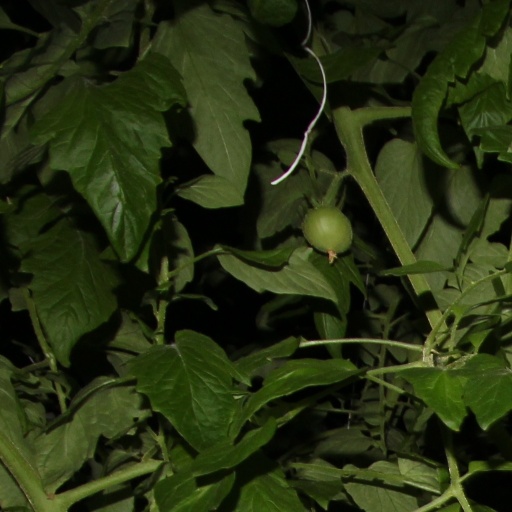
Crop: tomato